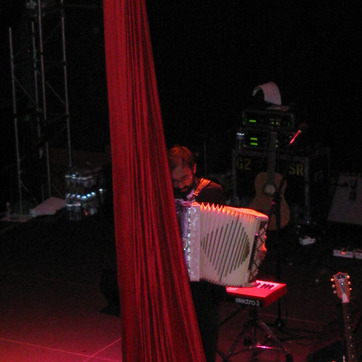
Material: skin